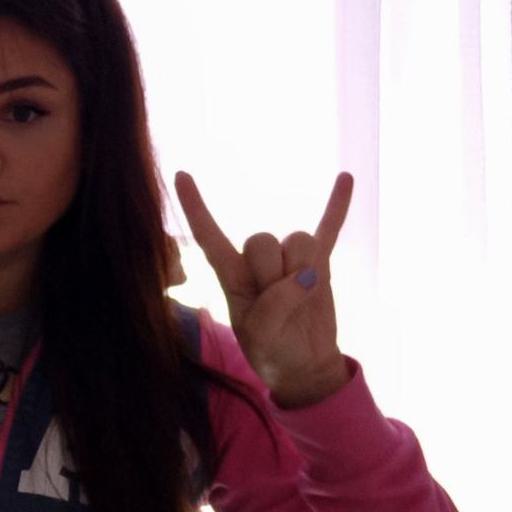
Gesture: rock